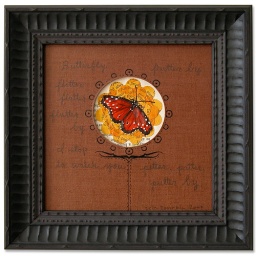
Acrylic paint and rub off lettering on paper and a discarded library book cover. 6 x 6 in